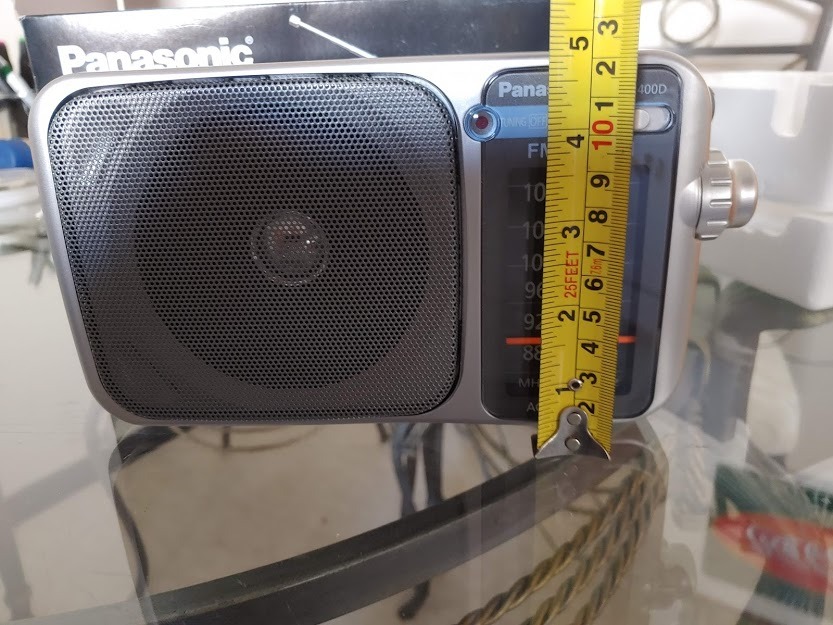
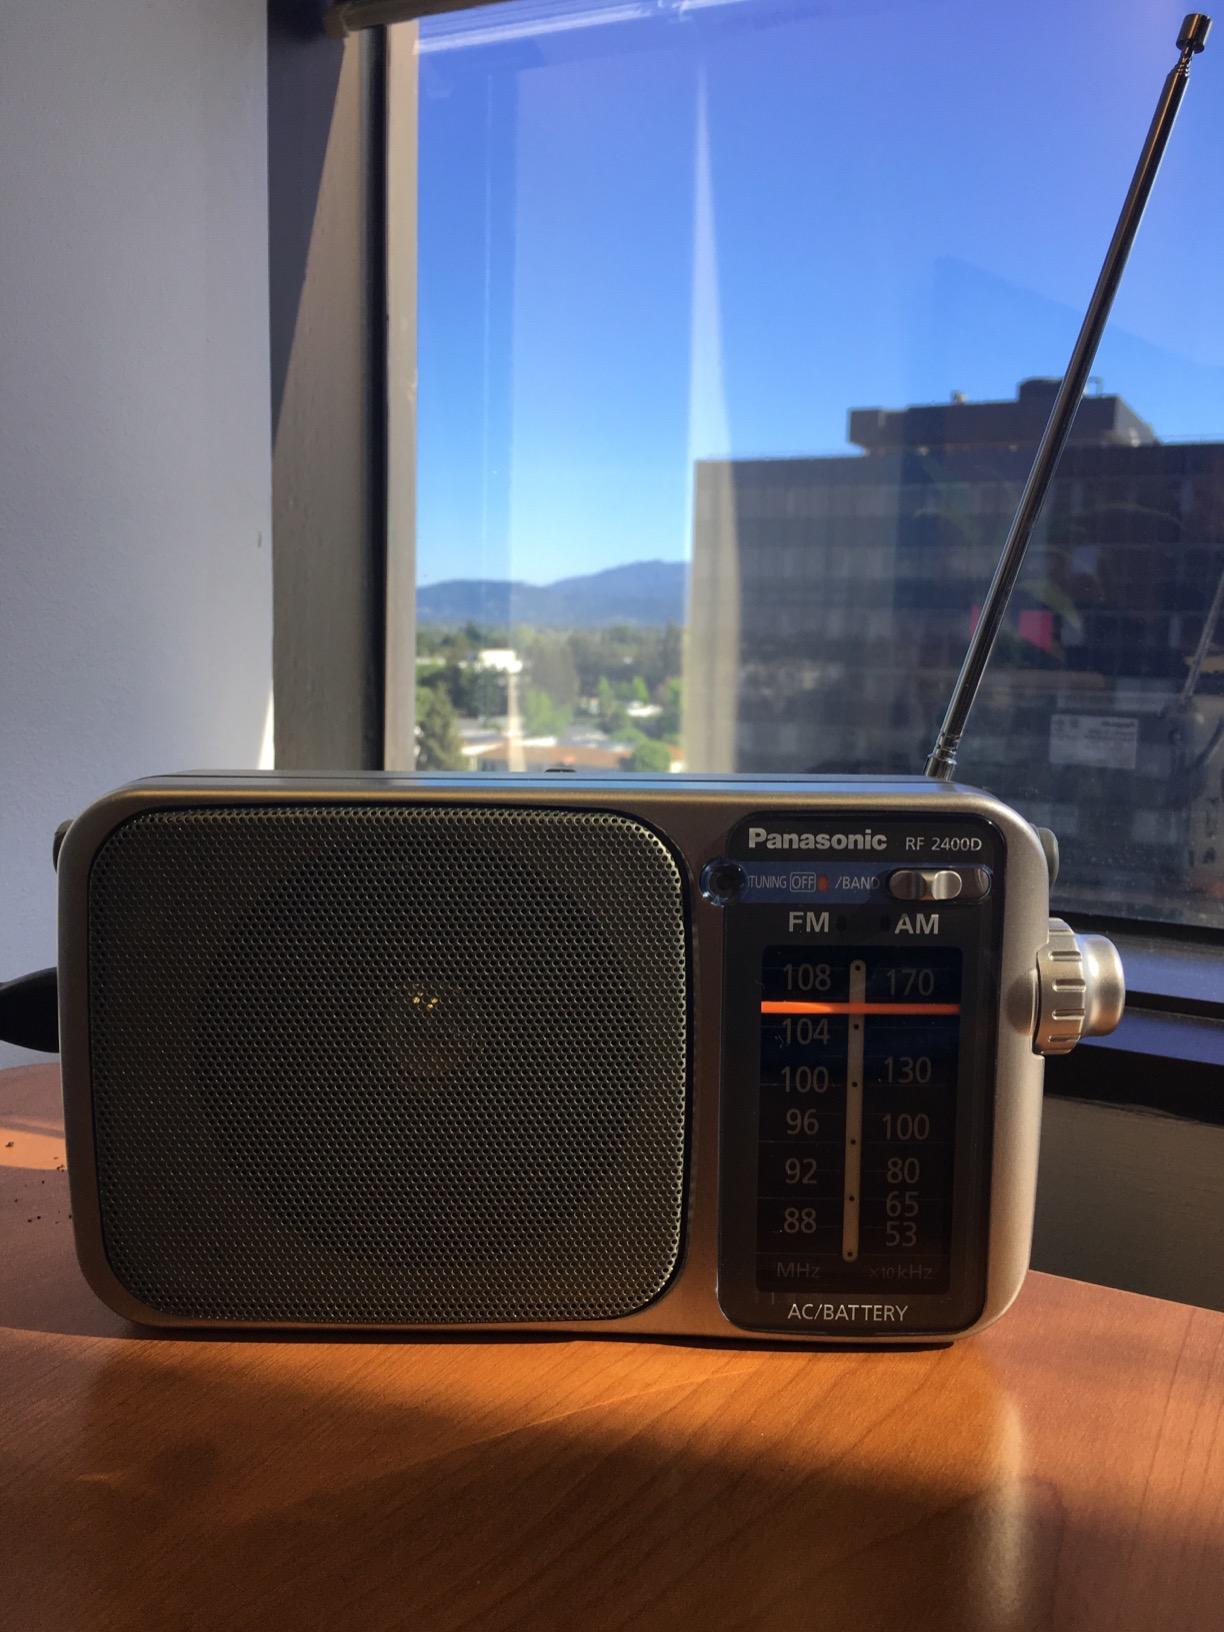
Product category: radio
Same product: yes